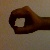
The image shows a hand gesture representing the number 0 in Indian Sign Language.